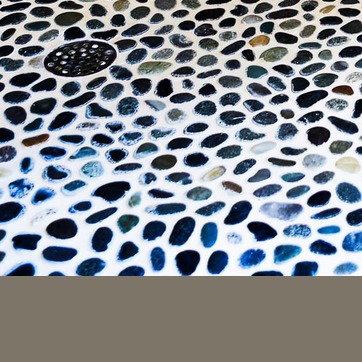
Material: tile